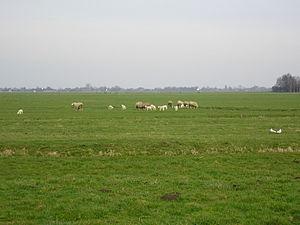
Le Krimpenerwaard est un waard néerlandais, c'est-à-dire une région ou un territoire entièrement entouré de cours d'eau, situé dans la partie orientale de la province de la Hollande-Méridionale.